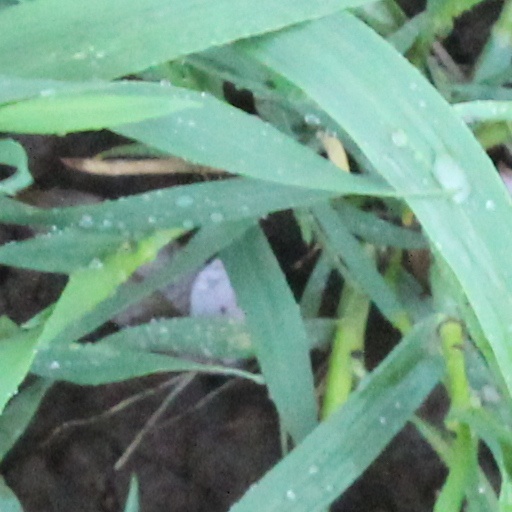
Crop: wheat